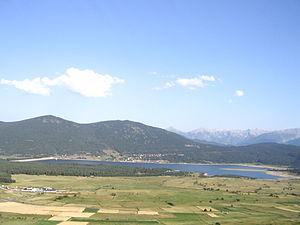
Le lac de Matemale est un lac artificiel des Pyrénées de 223 ha.